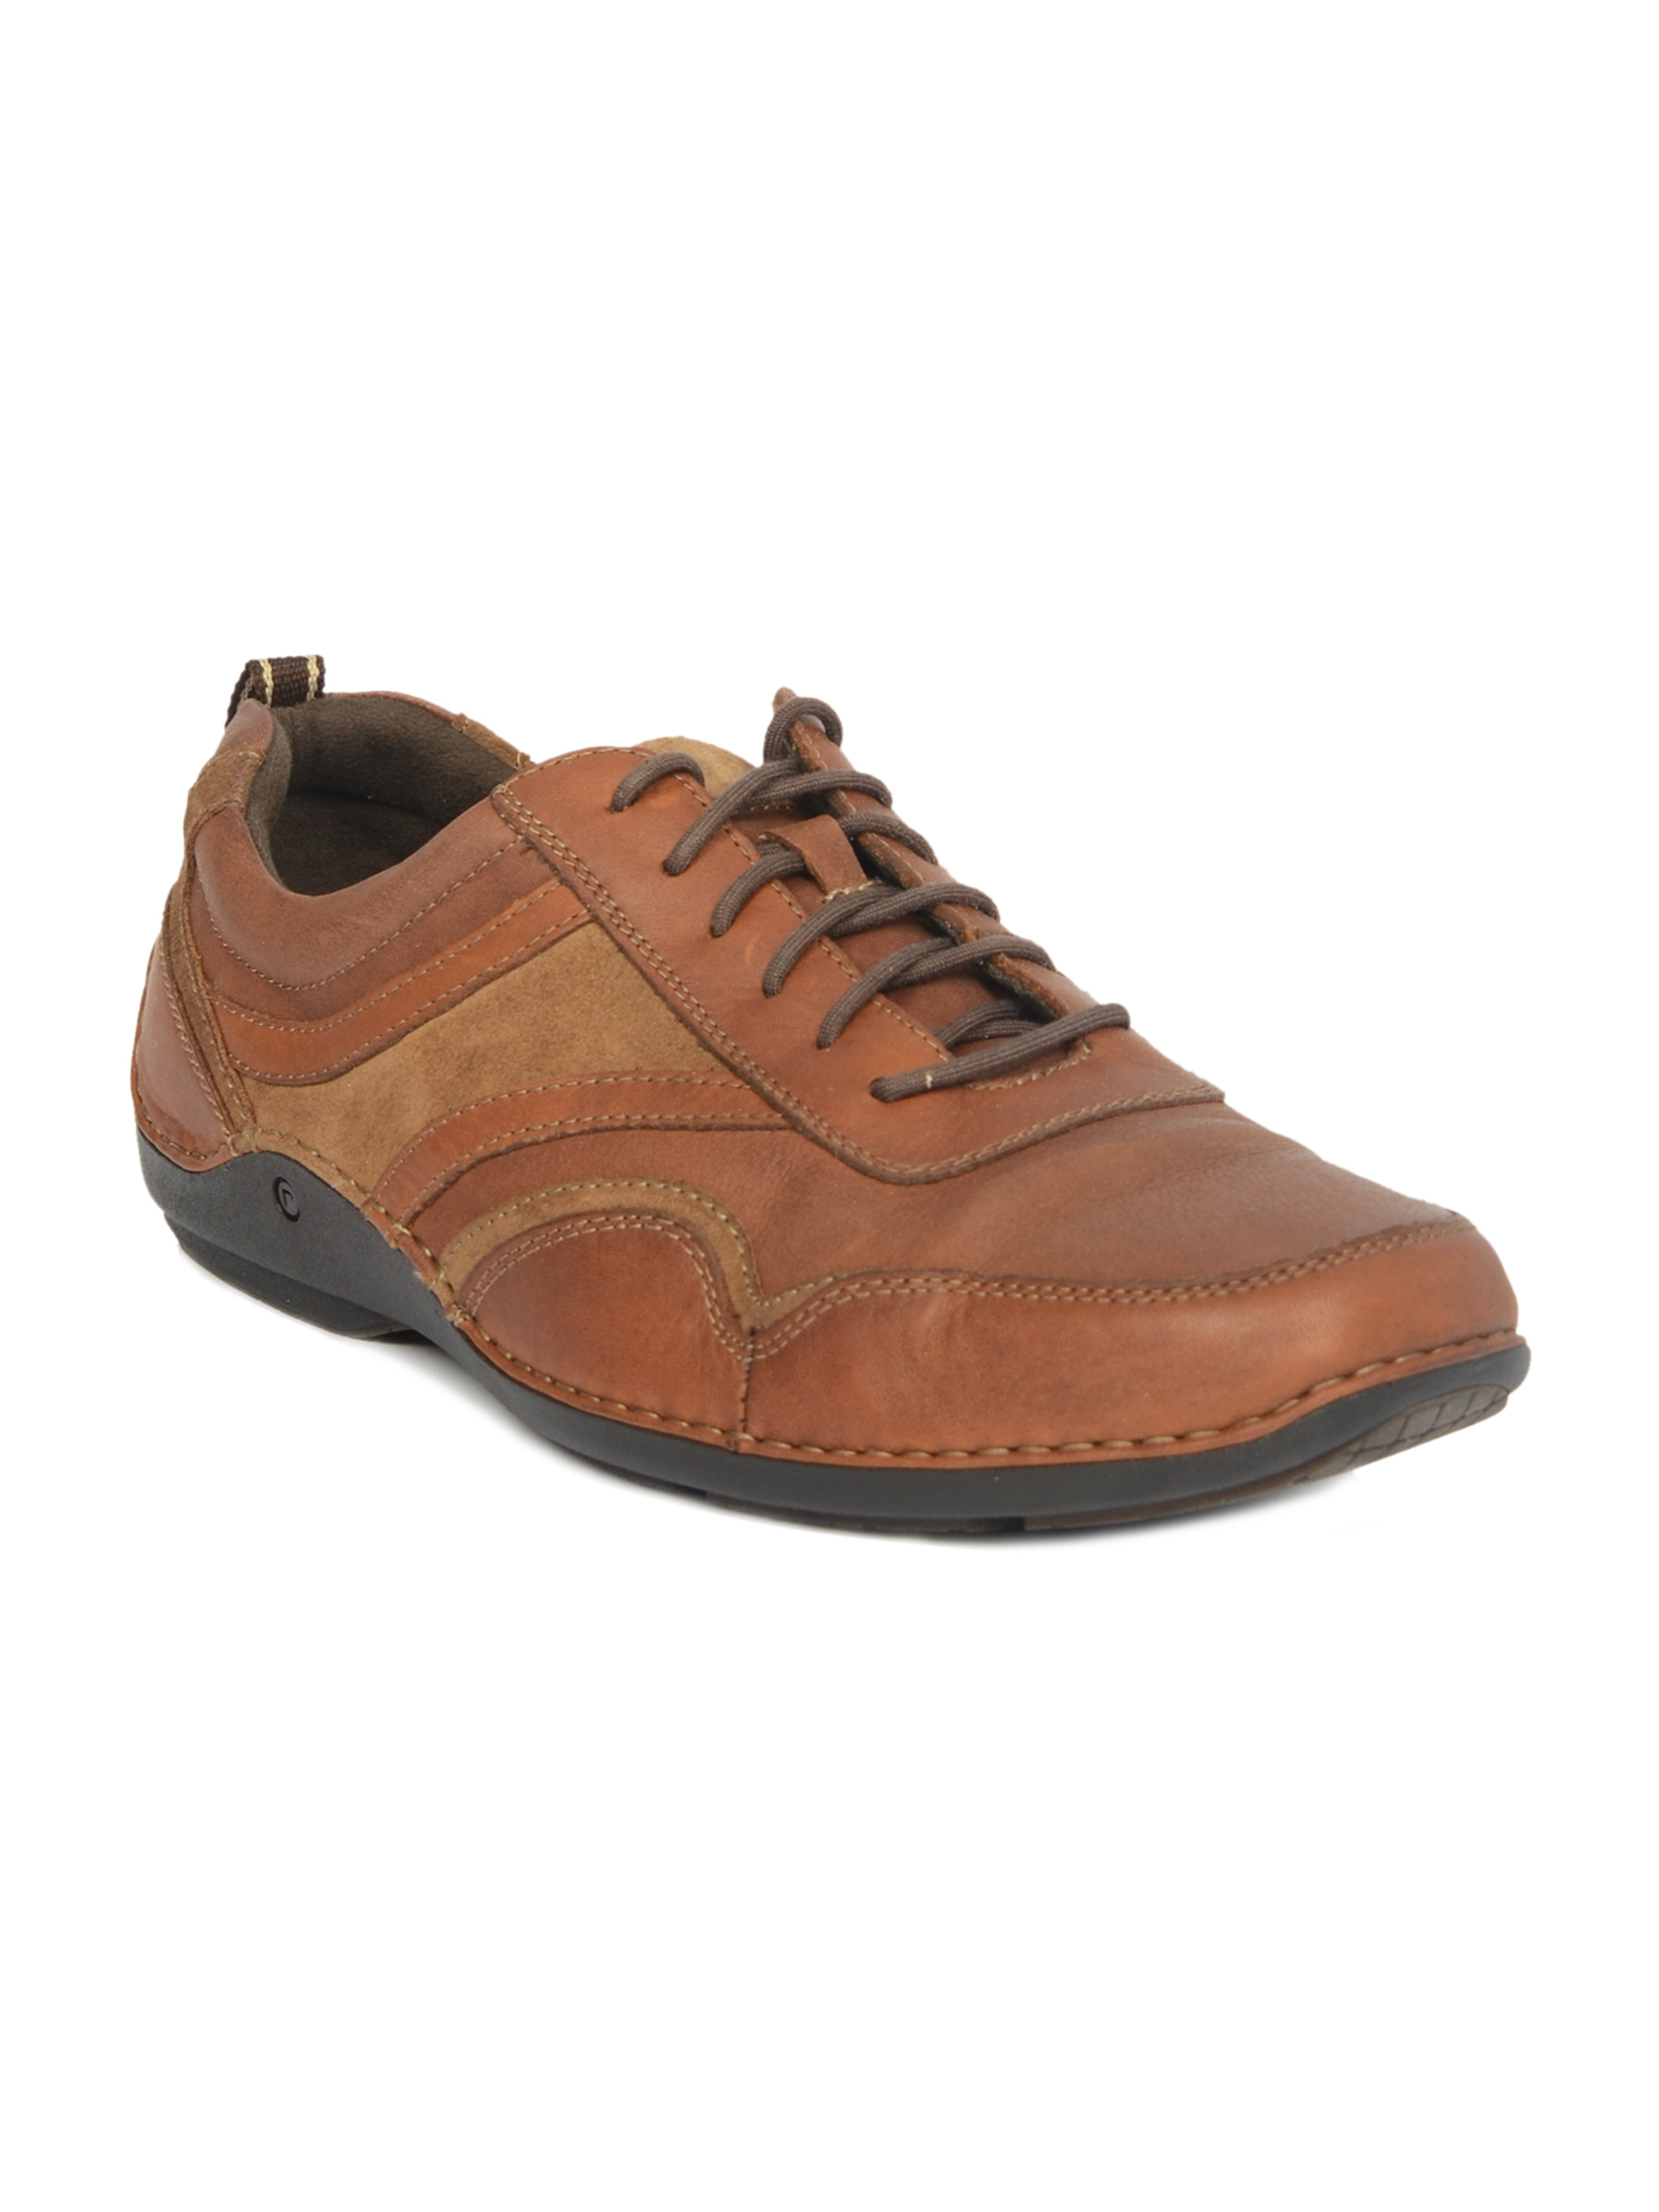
Rockport Men's Casual Brown Shoe
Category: Footwear / Shoes / Casual Shoes
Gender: Men
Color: Brown
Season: Summer 2011
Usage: Casual